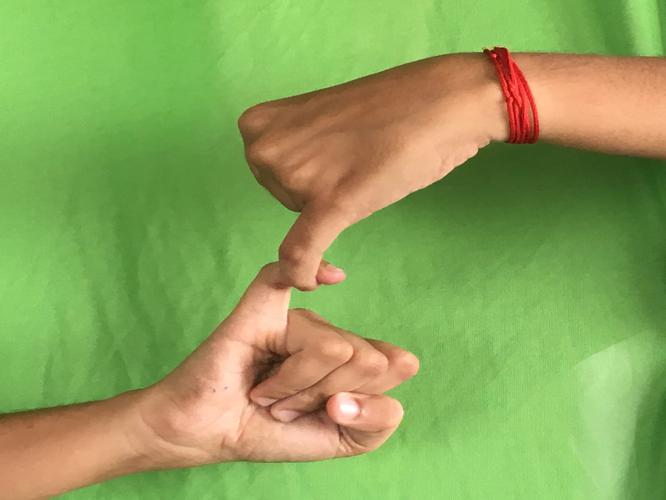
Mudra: Kilaka
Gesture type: double_hand